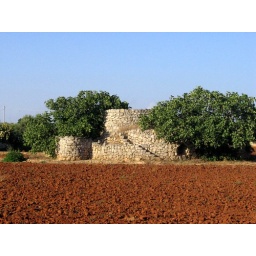
Just outside the house we stayed in was this mysterious stone building with fig trees growing out of it